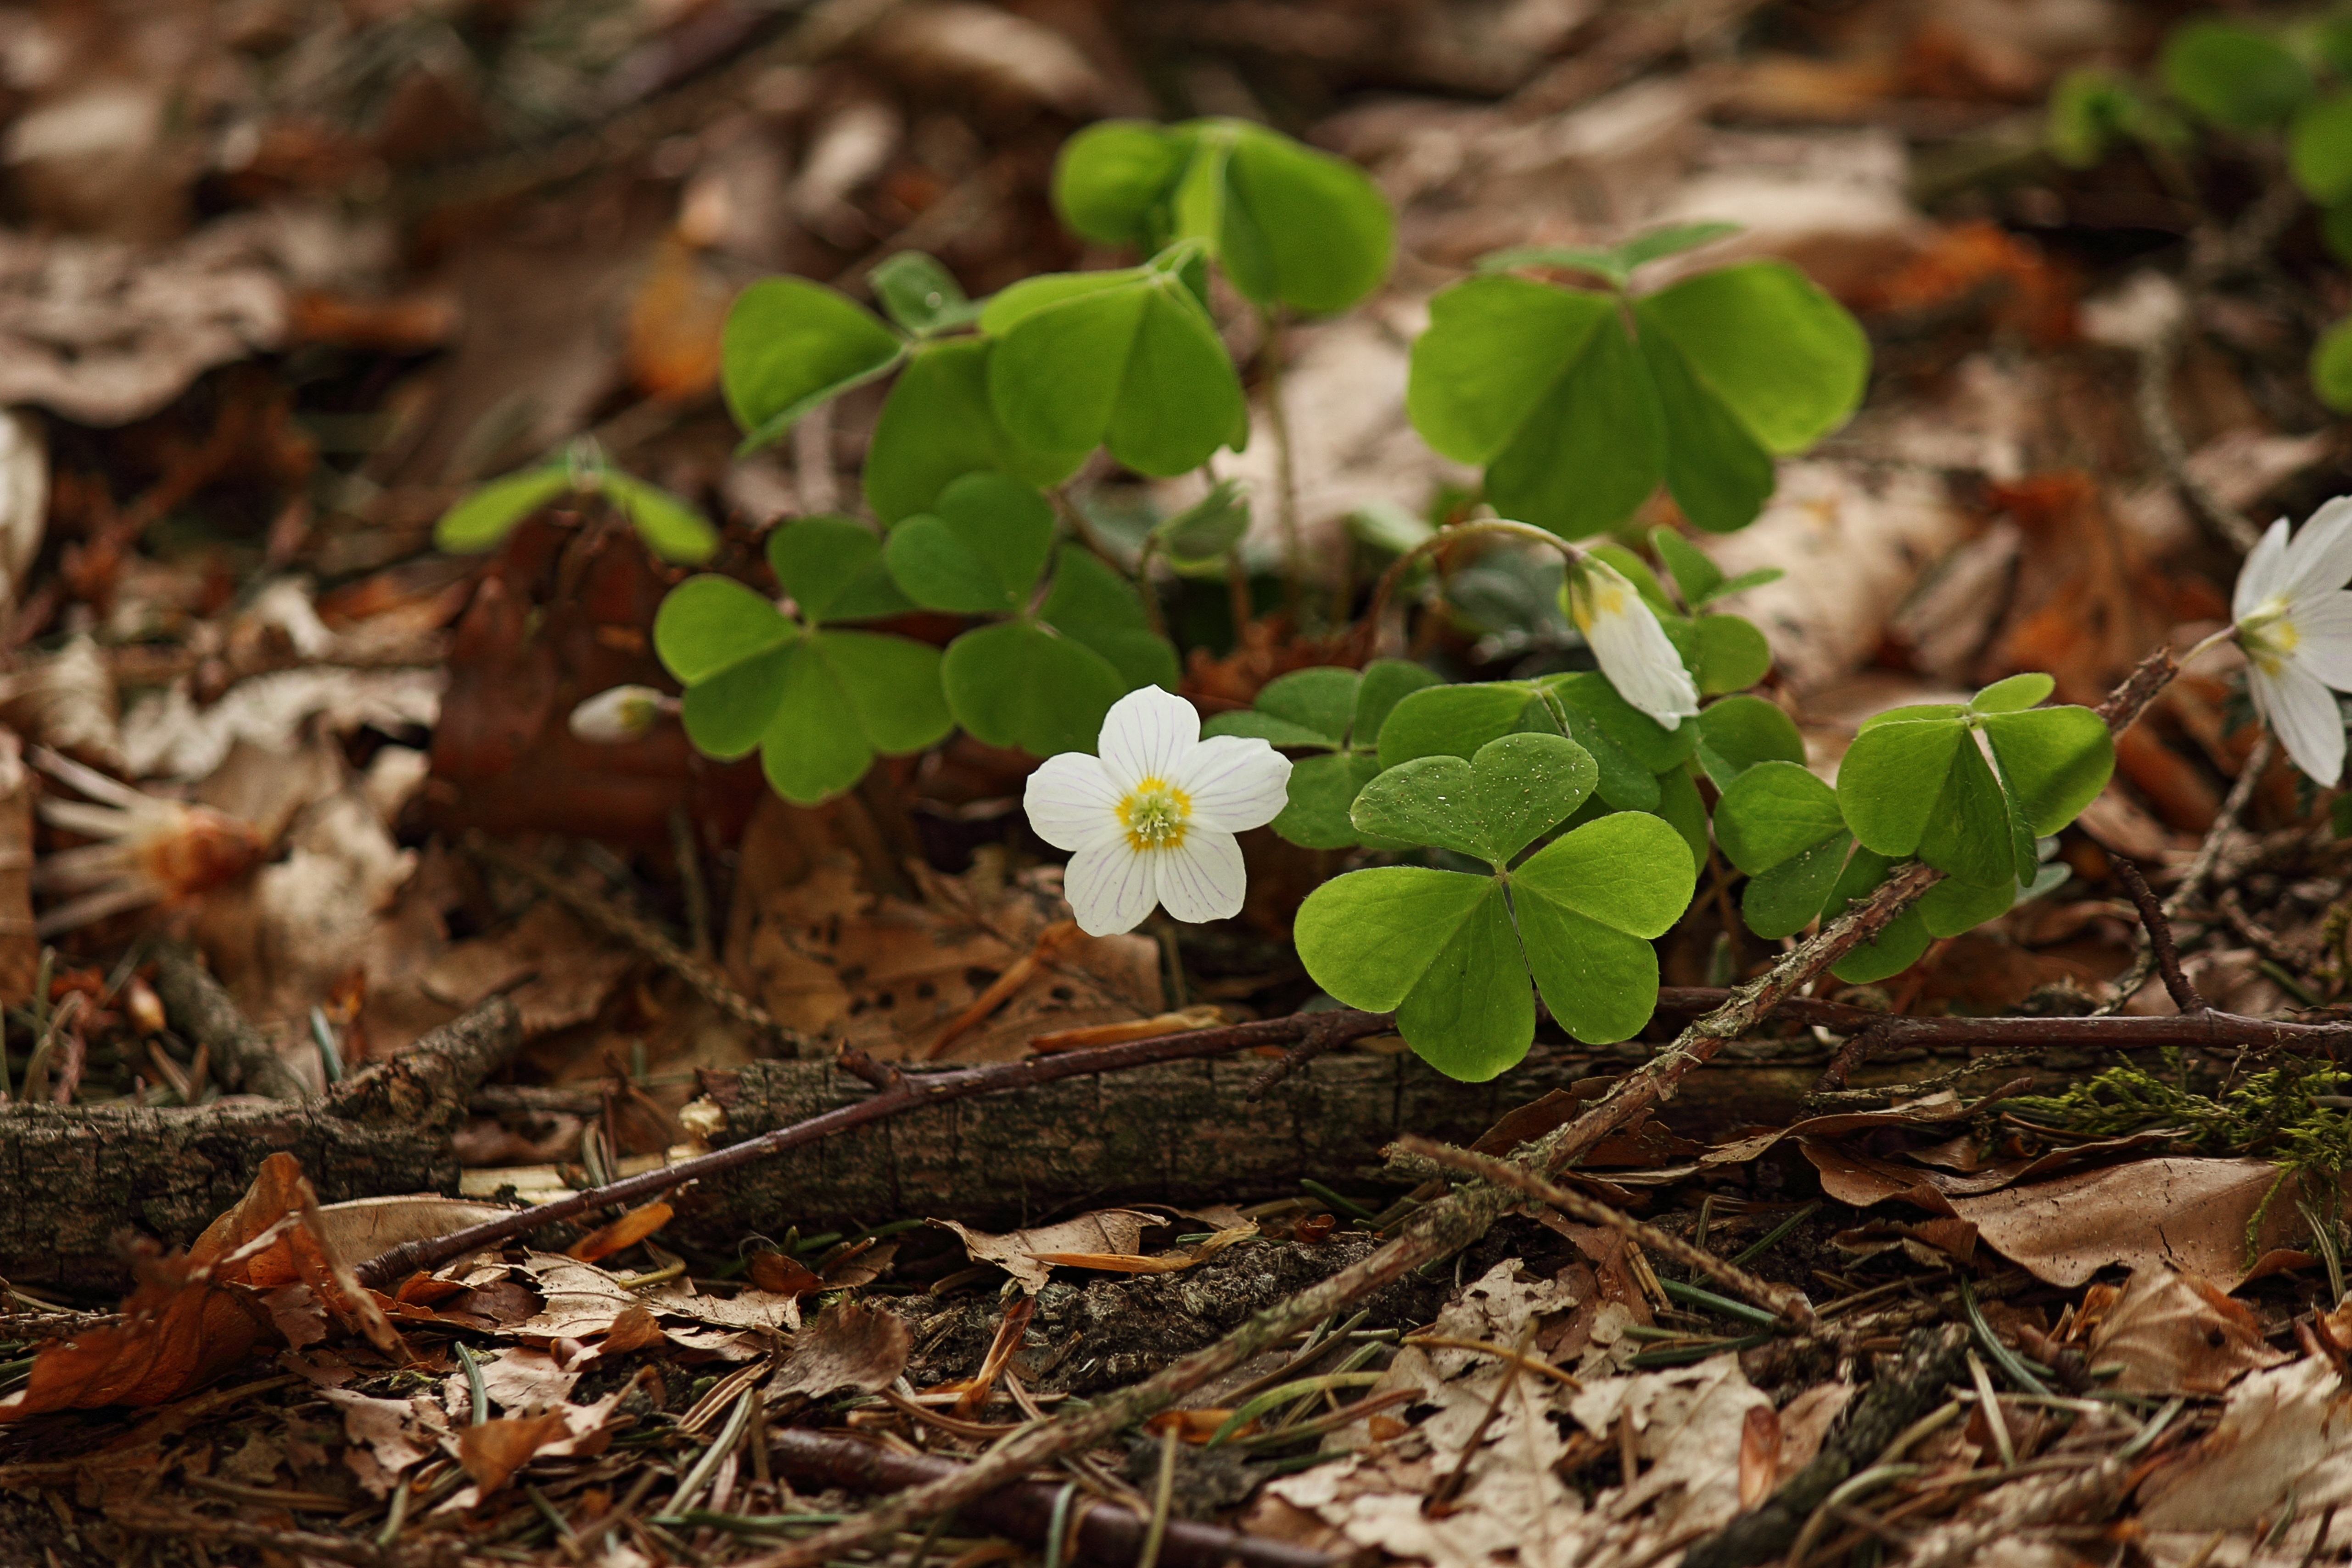
nature, forest, blossom, plant, leaf, flower, bloom, spring, produce, autumn, soil, botany, close, flora, wildflower, forest floor, forestry, undergrowth, woodland, spring flower, flowering plant, forest flower, land plant